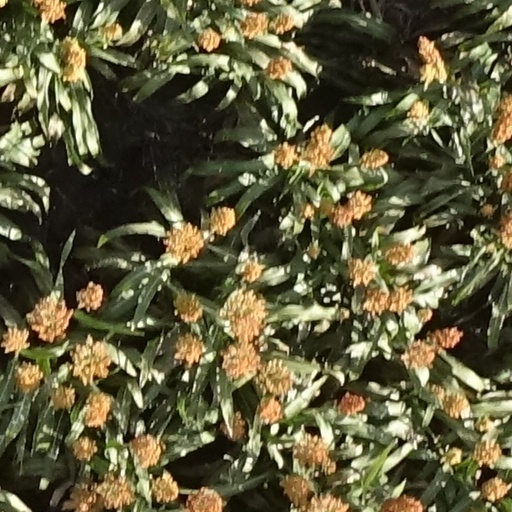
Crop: sorghum